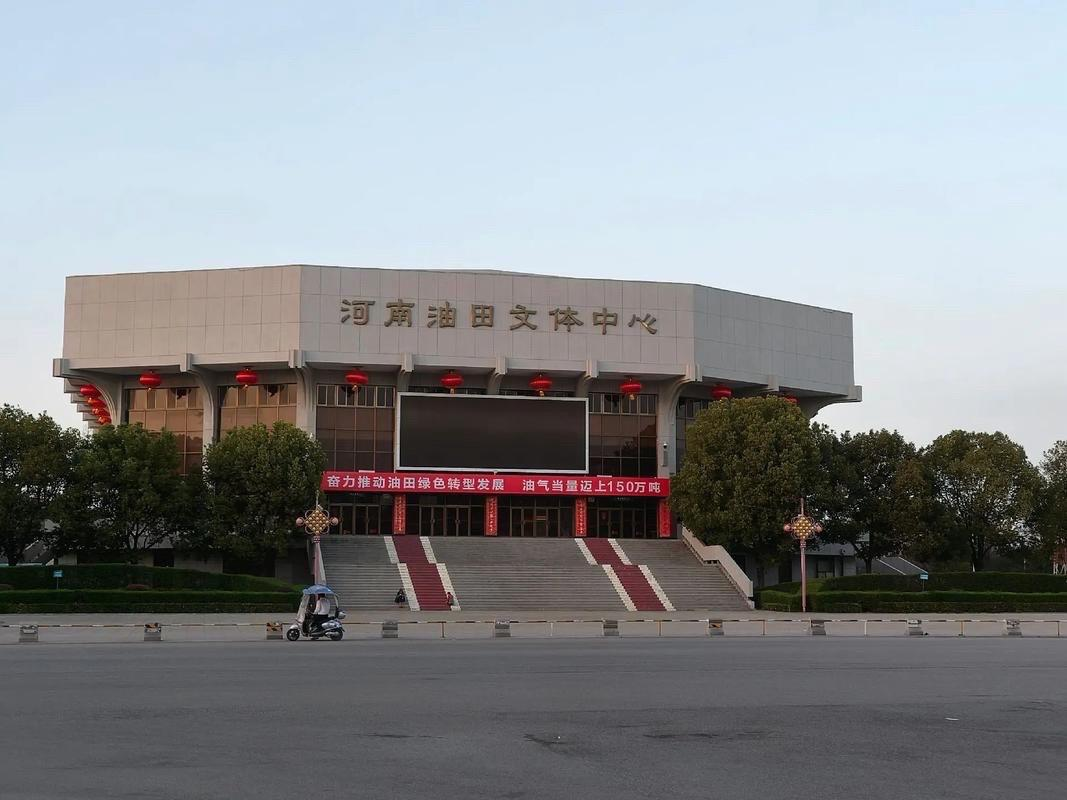
地标名称：河南油田文体中心
所在城市：南阳市·宛城区